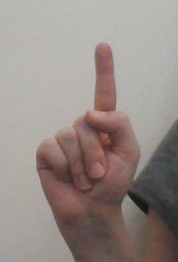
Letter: bb